Bezubaan

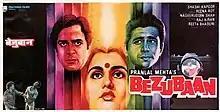
Poster

Bezubaan is a 1982 Indian Hindi-language film directed by Bapu and produced by Pranlal Mehta. The film stars Shashi Kapoor, Reena Roy, Raj Kiran and Naseeruddin Shah. It is a remake of the Tamil film "Mayangukiral Oru Maadhu". The film was a box office failure.